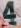
Number: 4